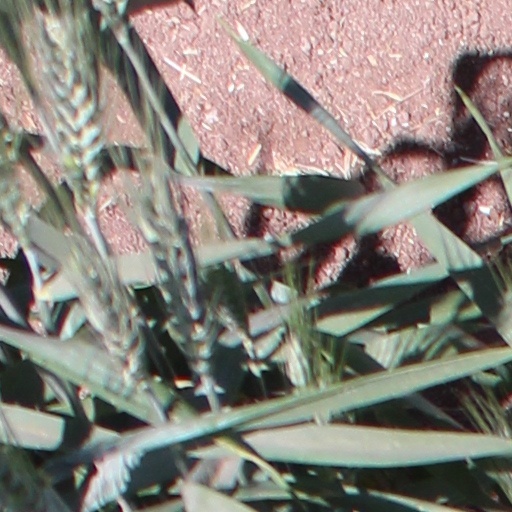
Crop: wheat